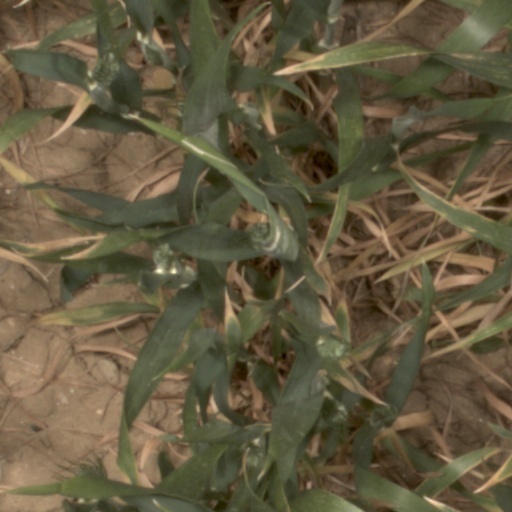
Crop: wheat